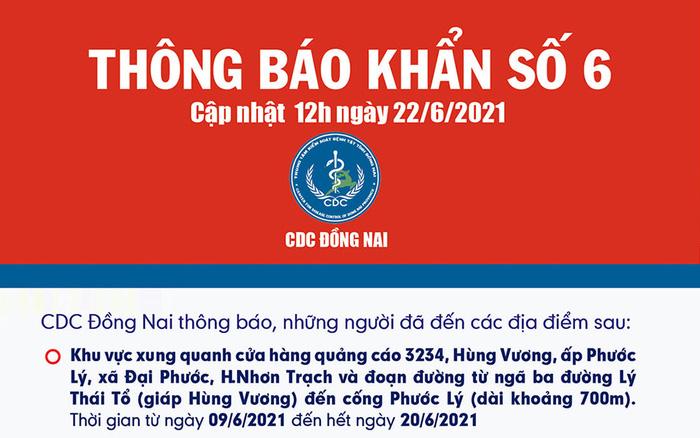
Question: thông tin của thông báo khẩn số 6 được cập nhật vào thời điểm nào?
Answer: lúc 12 giờ ngày 22 tháng 6 năm 2021